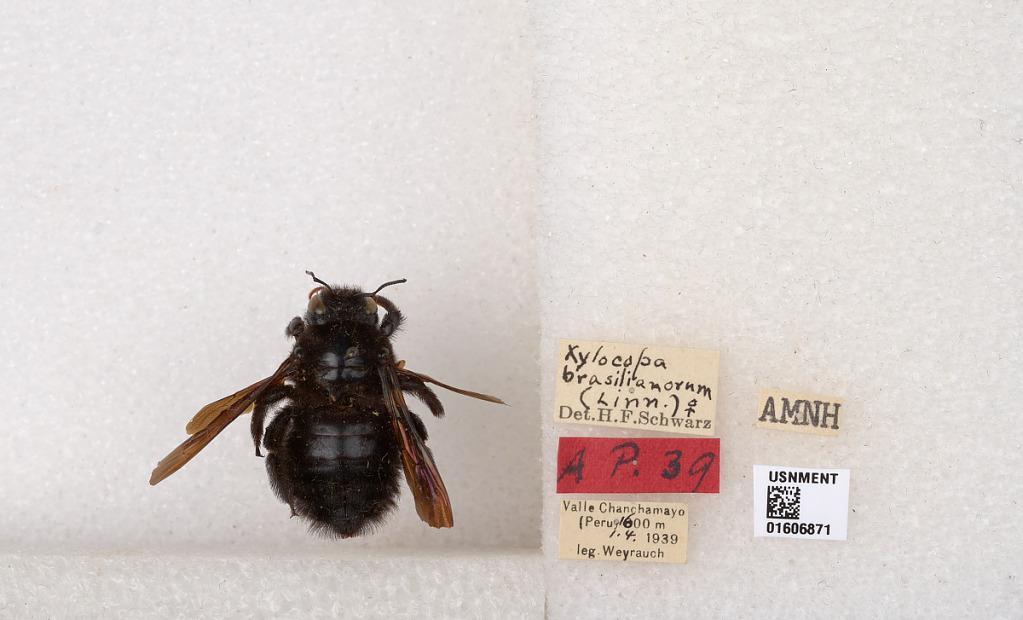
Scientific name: Xylocopa (Neoxylocopa) brasilianorum (Linnaeus)
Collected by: Weyrach
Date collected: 1939-1-4
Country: Peru
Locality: Chanchamayo Valley
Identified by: Schwarz, H. F.